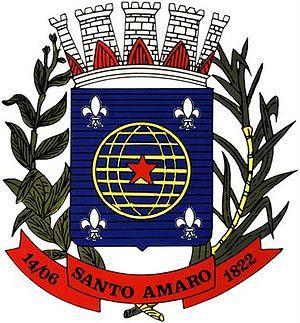
Santo Amaro est une municipalité dans l'état de Bahia au Brésil. C'est une banlieue de Salvador (Bahia)